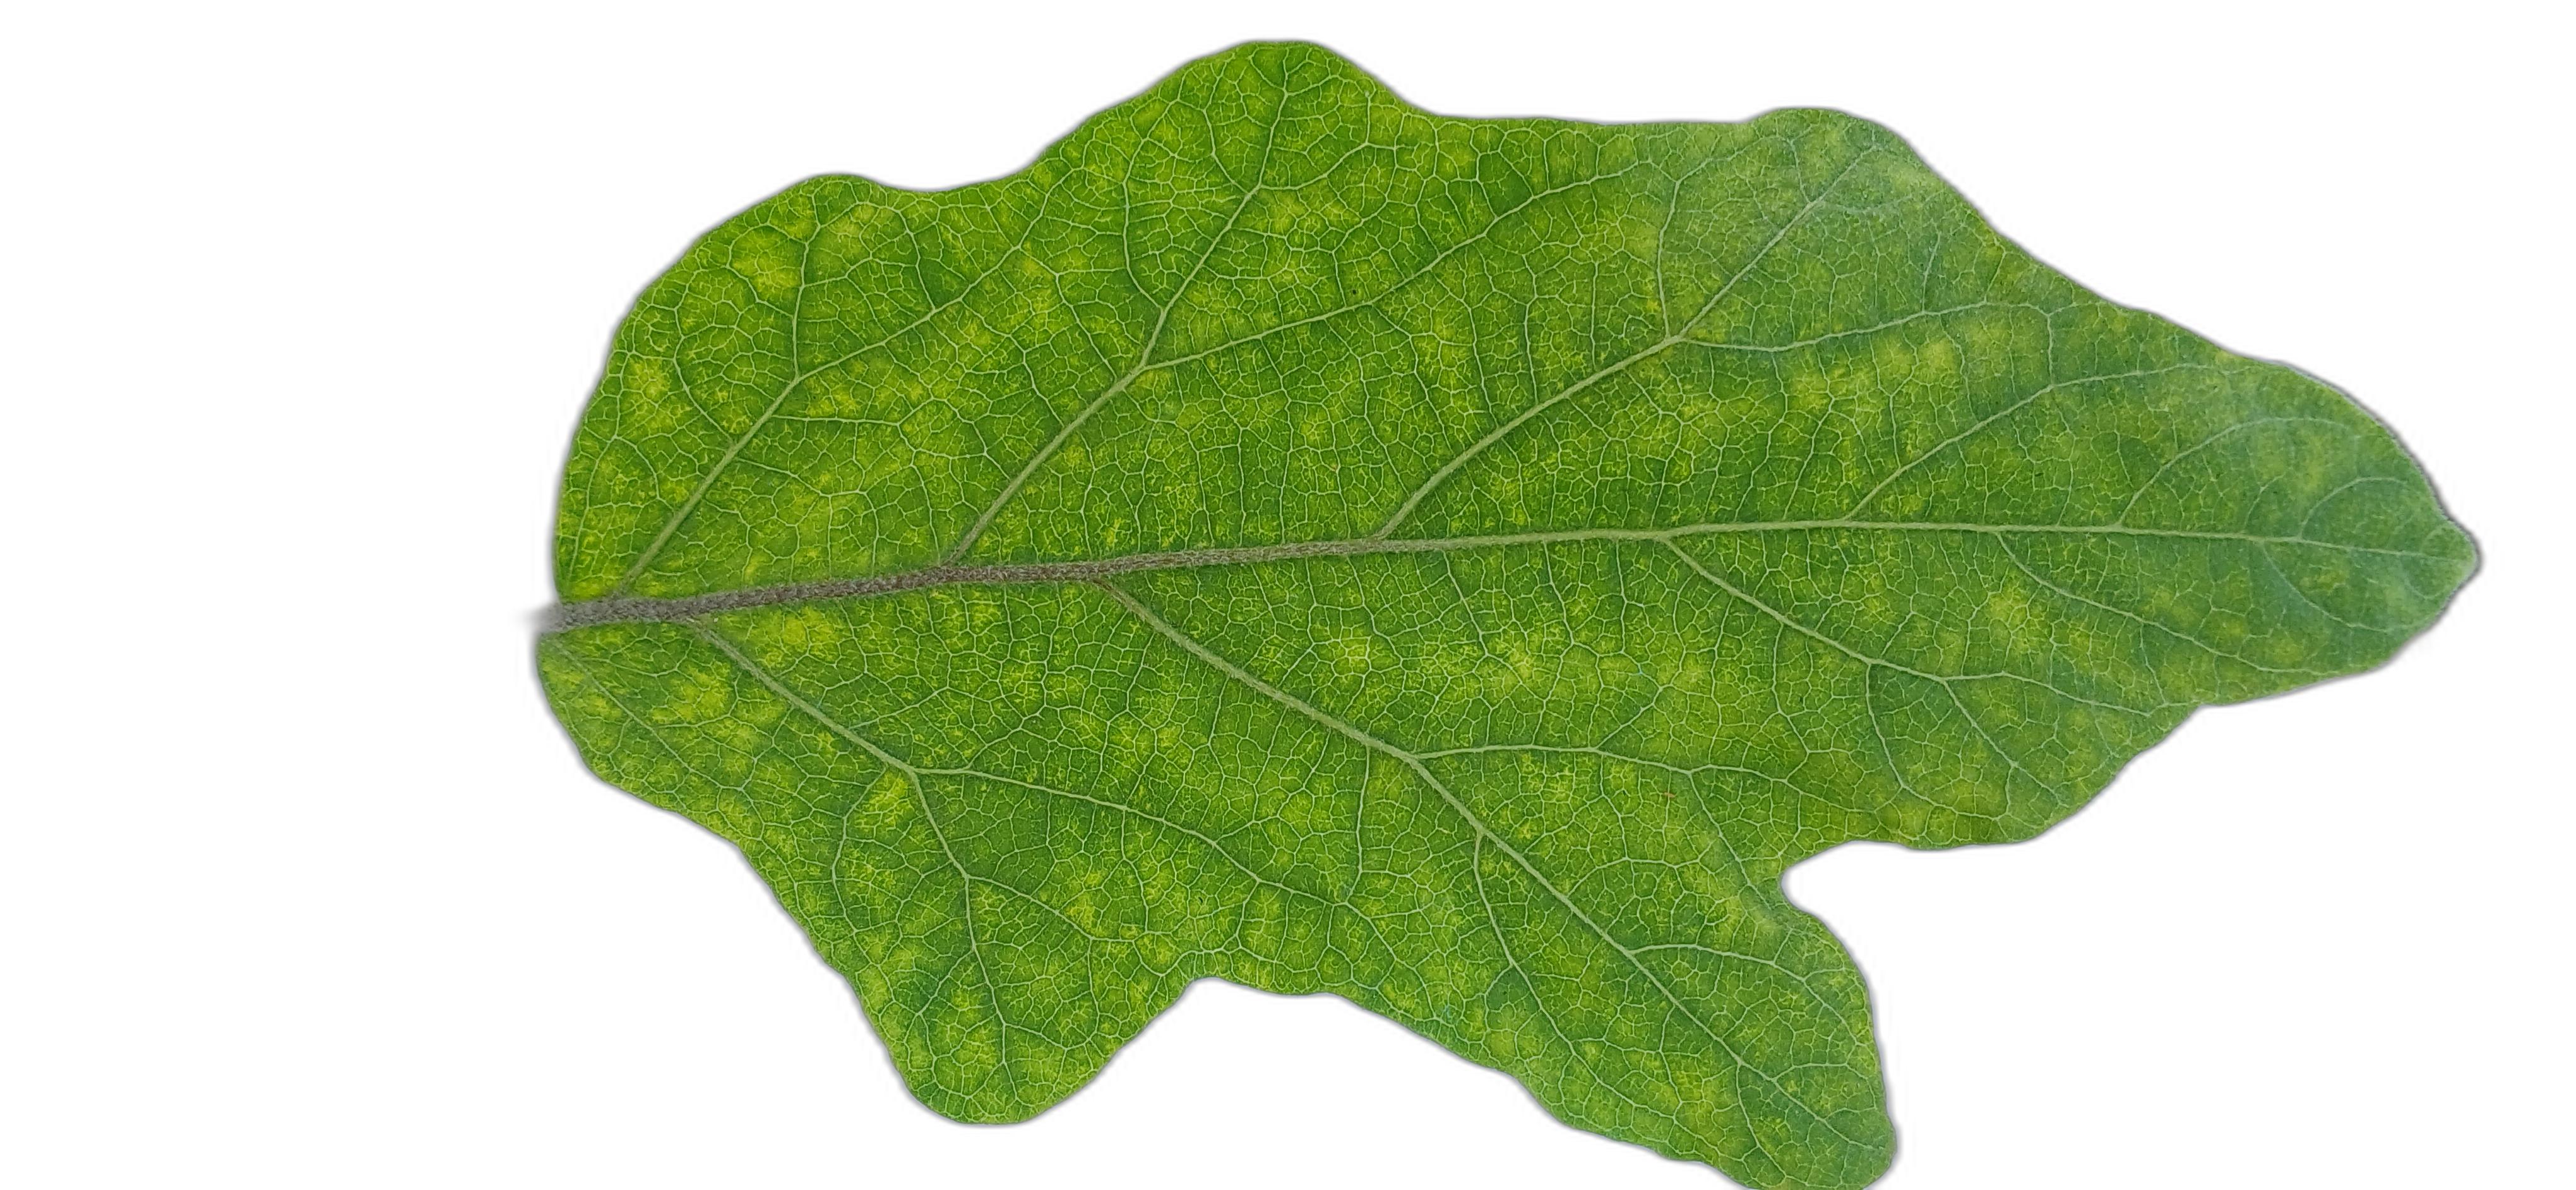
Label: Healthy Leaf